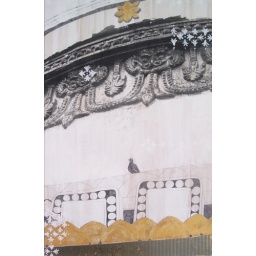
The lonely bird sitting up on an enormous golden stupa in Bagan, Myanmar. (12 x 18&amp;quot;)